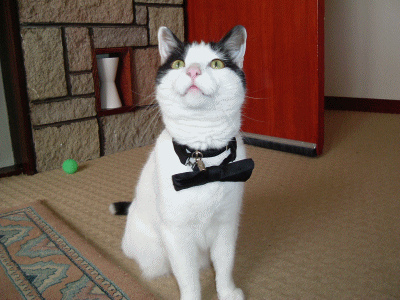
một con mèo trắng và đen với một cái cà vạt kẹp vào cổ áo của nó